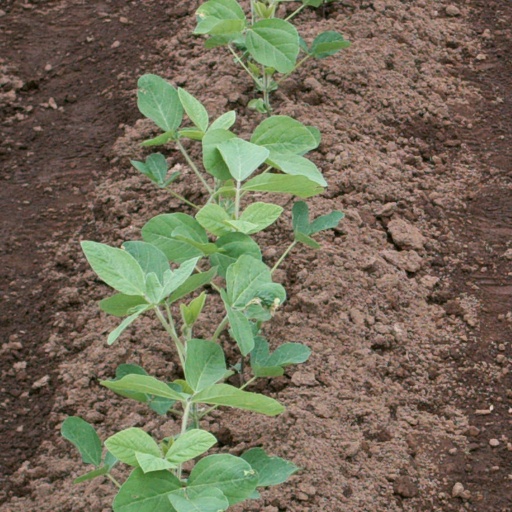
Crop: soybean